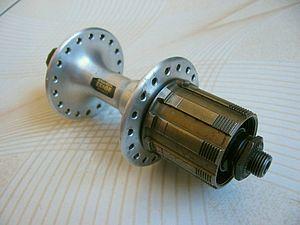
Une roue de vélo ou roue de bicyclette est une roue adaptée à la bicyclette. Il s'agit la plupart du temps d'une roue à rayons. Les roues de vélo se fixent la plupart du temps sur le cadre et la fourche par l'intermédiaire d'un axe, cet axe est souvent bloqué à la partie fixe par écrou ou par un système à levier décentré.